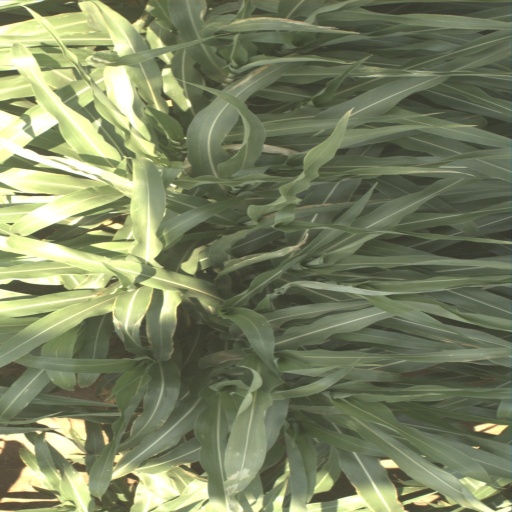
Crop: sorghum